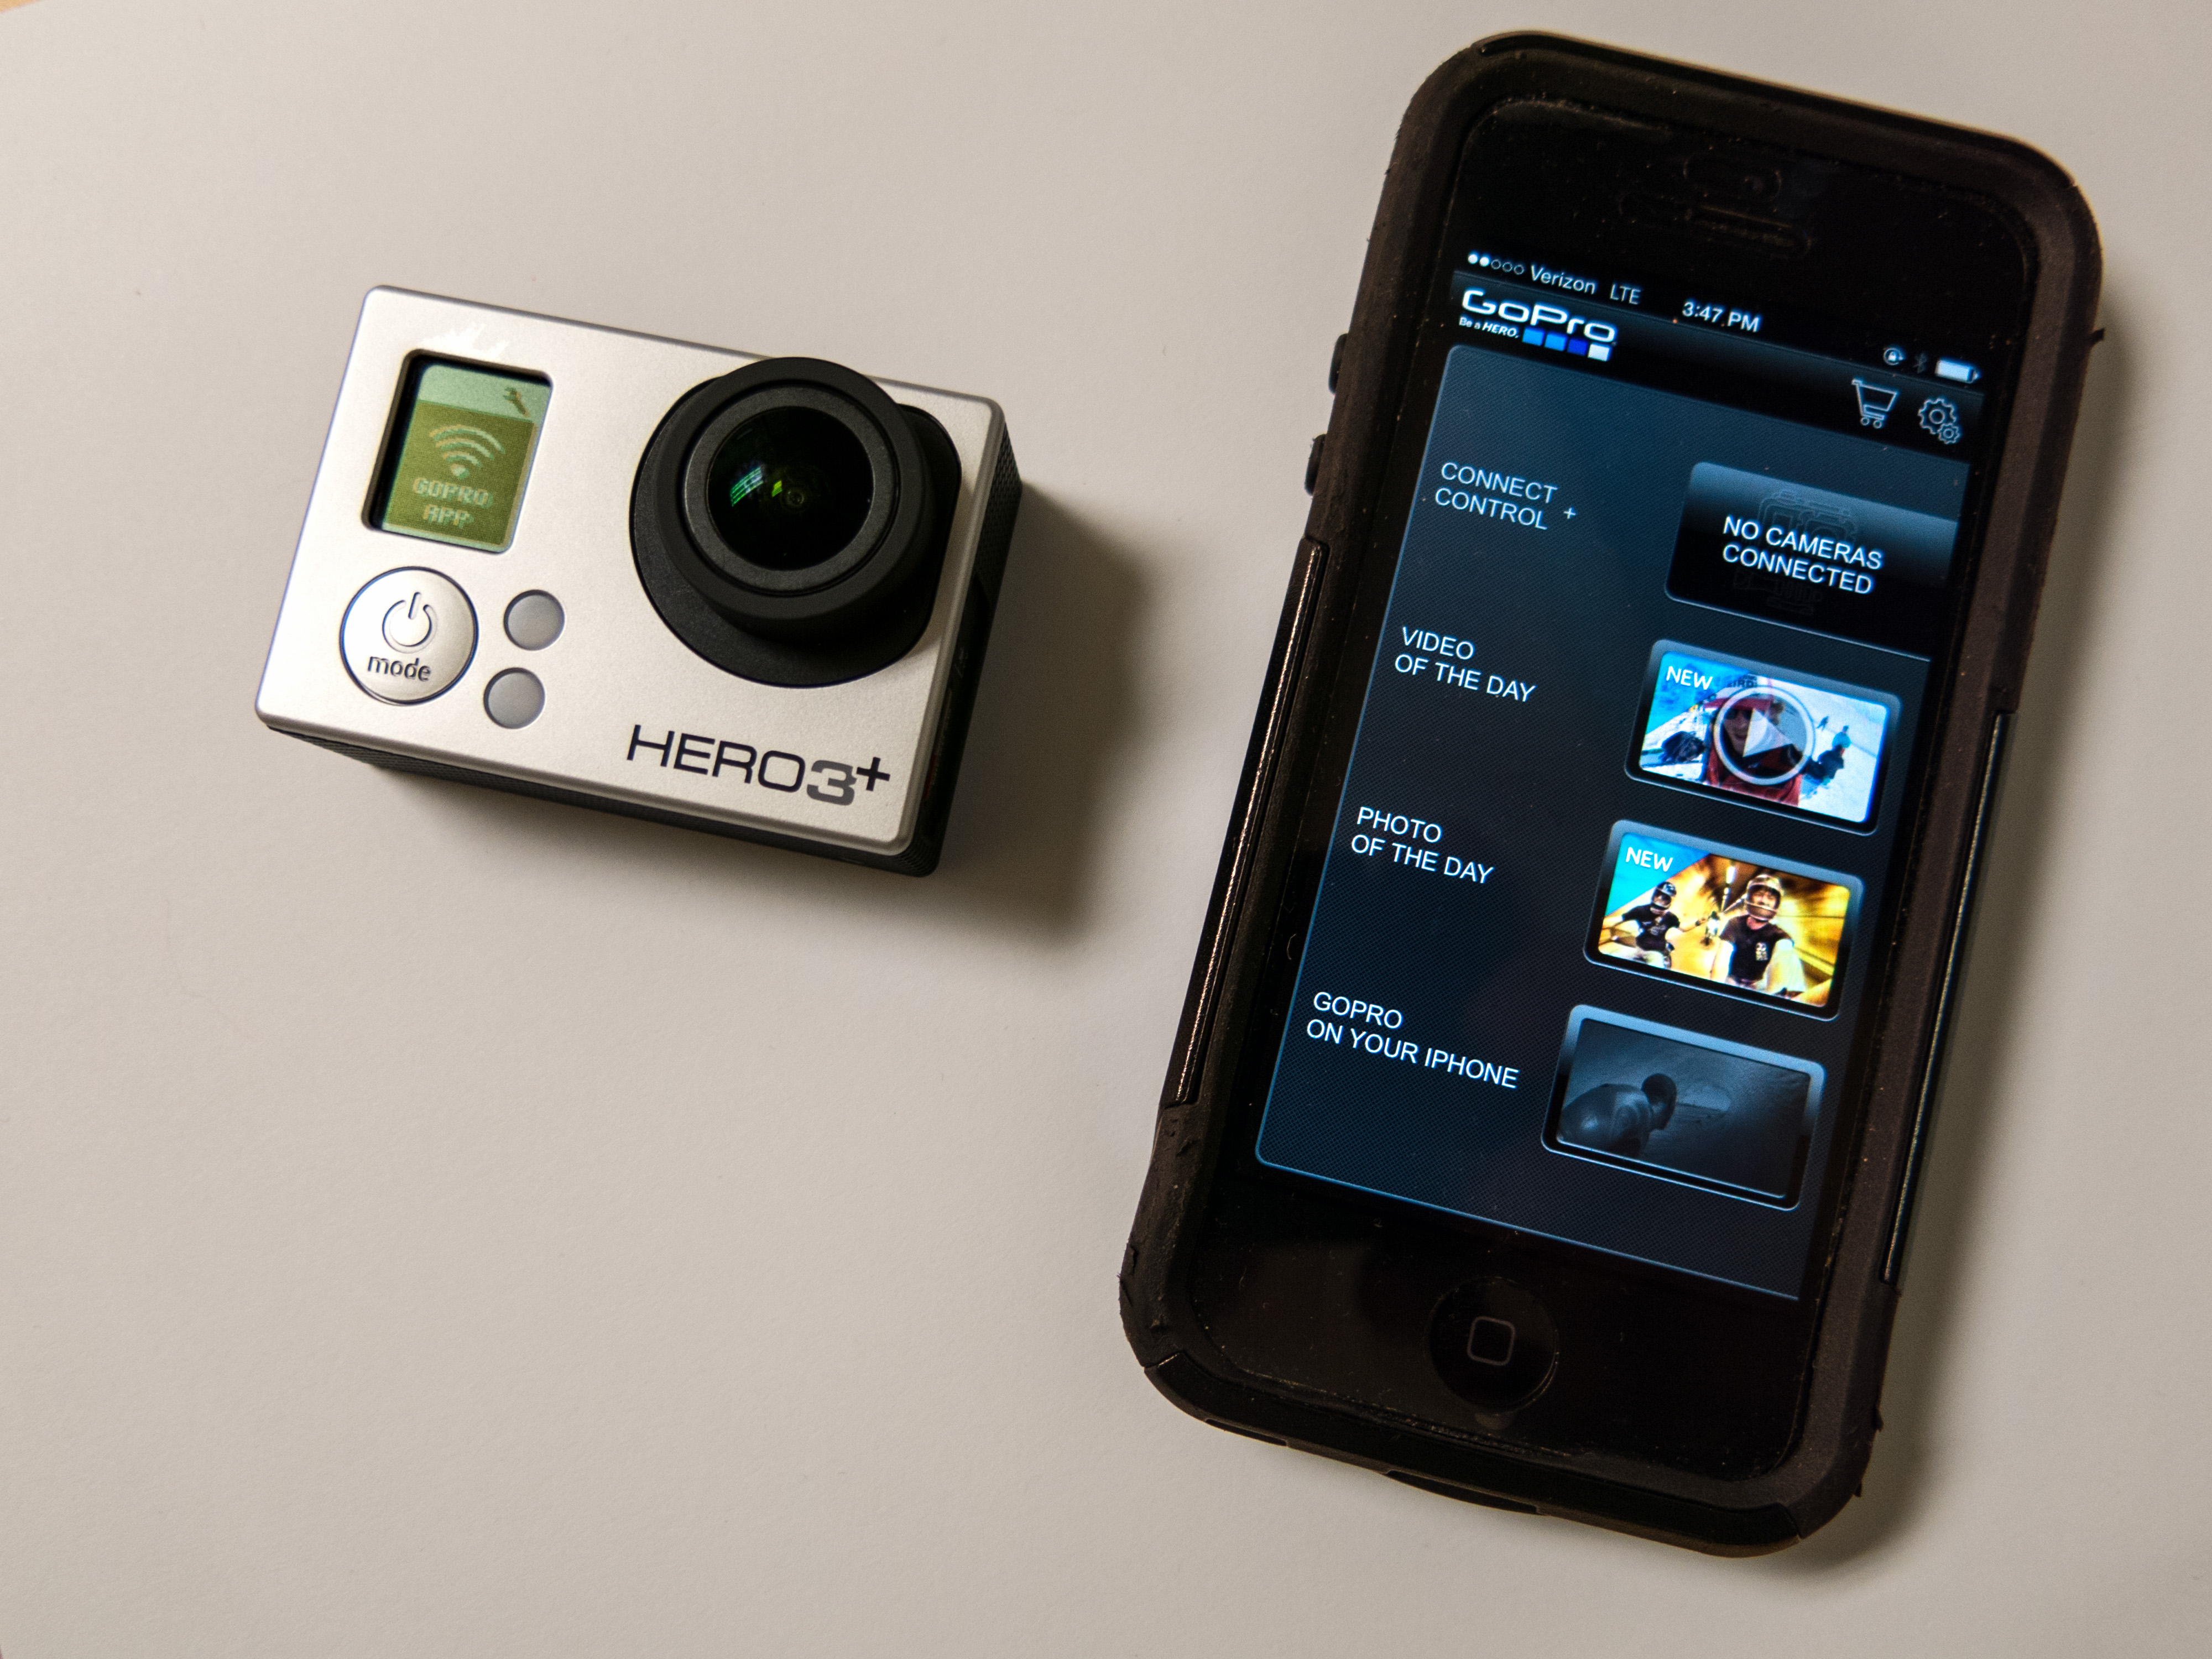
iphone, camera, brand, product, font, 2014, digital camera, electronics, gopro, camera lens, multimedia, 365, 3652014, 365the2014edition, app, cameras optics